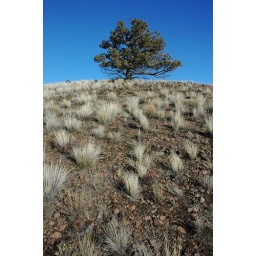
The tree is on the highest piece of land, surrounded by &amp;quot;bunch grass&amp;quot;, rock outcroppings and cactii....